1978 smallpox outbreak in the United Kingdom

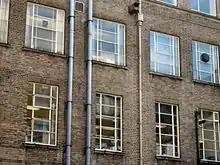
The rear of the Medical School showing the location of the smallpox laboratory (bottom) and the rooms where Parker worked (above)

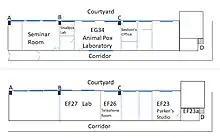
Schematic diagram of the East Wing of Birmingham University Medical School in 1978. The positions of the ventilation ducts are labelled A, B, C and D.

Many people had close contact with Parker before she was admitted to hospital. The outbreak prevention response included 260 people being immediately quarantined, several of them at Catherine-de-Barnes Hospital, including the ambulance driver who transported Parker. Over 500 people who had been (or had possibly been) in contact with Parker were given vaccinations against smallpox. On 26 August, health officials went to Parker's house in Burford Park Road, Kings Norton, and fumigated her home and car. On 28 August, five hundred people were placed in quarantine in their homes for two weeks.